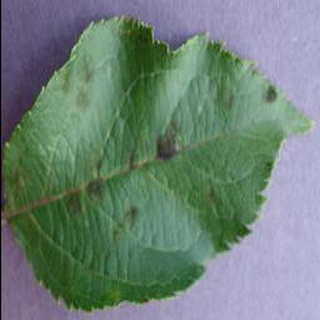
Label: apple_apple_scab